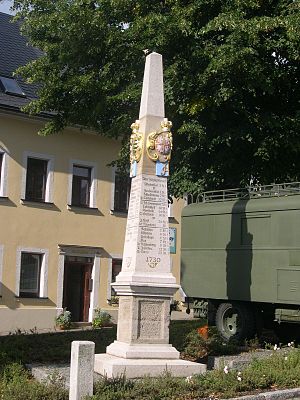
Jöhstadt / Kultur og seværdigheder
Milepæl på torvet i Jöhstadt
Jöhstadt er en lille kommune som efter Kreisreformen i 2008 er en del af Erzgebirgskreis i den tyske delstat Sachsen. Førhen var den en del af den daværende Landkreis Annaberg.